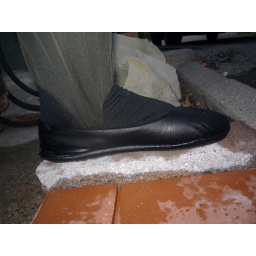
After walk in puddle whit my black leather ballerinas. My shoes are very wet.